Speaker of the National Assembly of Pakistan

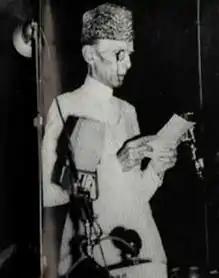
Jinnah addressing the first Constituent Assembly on 14 August 1947.

The first speaker/president of the National Assembly of Pakistan, Muhammad Ali Jinnah, was elected unanimously by the Constituent Assembly of Pakistan on 11 August 1947. He served from 11 August until his death on 11 September 1948. The deputy president of the Constituent Assembly, Maulvi Tamizuddin Khan was then elected president who served two separate terms in that capacity. Only two speakers in the history of Pakistan have gone on to become prime ministers, Zulfikar Ali Bhutto who served as speaker from 14 April 1972 to 15 August 1972 and Yousaf Raza Gillani who served from 17 October 1993 to 16 February 1997. Raja Pervaiz Ashraf, the incumbent speaker, previously served as prime minister from 2012 to 2013.